Virginia Weidler

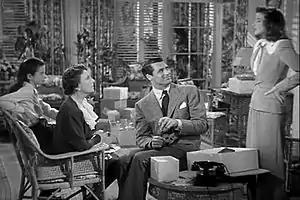
Weidler (far left) with Mary Nash, Cary Grant, and Katharine Hepburn in "The Philadelphia Story" (1940)

Her next major success was "The Philadelphia Story" (1940) in which she played Dinah Lord, the witty younger sister of Tracy Lord (Katharine Hepburn) and performed the song "Lydia the Tattooed Lady". Her film career ended with the 1943 film "Best Foot Forward".